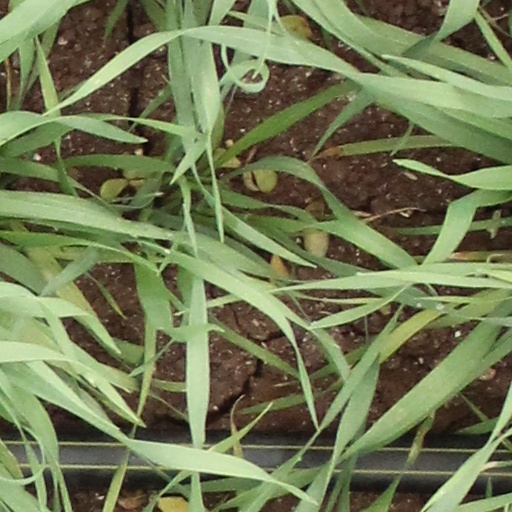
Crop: wheat